Sekime-Takadono Station

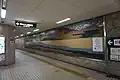

is a metro station on the Osaka Metro Tanimachi Line (Station Number: T15) located in Asahi-ku, Osaka, Japan.